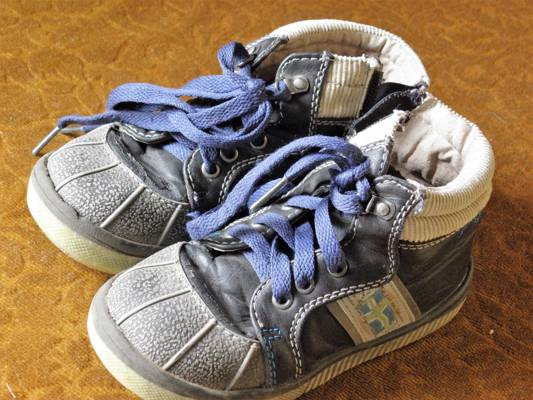
Waste category: shoes